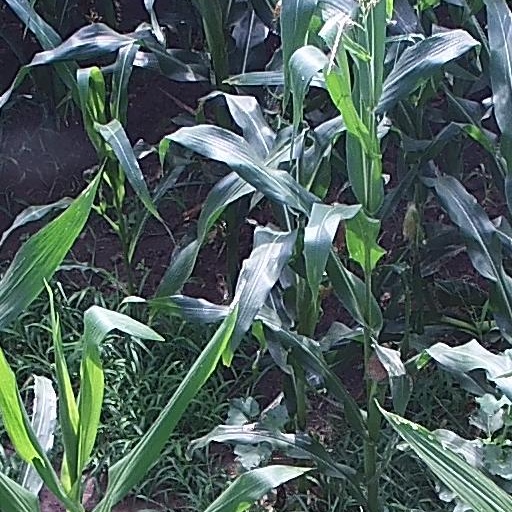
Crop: maize; corn